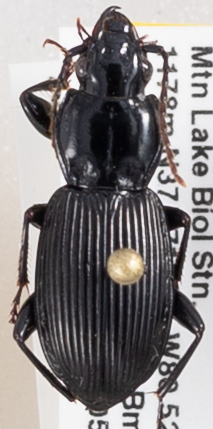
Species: Pterostichus coracinus
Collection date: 2018-05-22
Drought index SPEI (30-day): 1.466
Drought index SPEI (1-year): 0.554
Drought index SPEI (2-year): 0.678